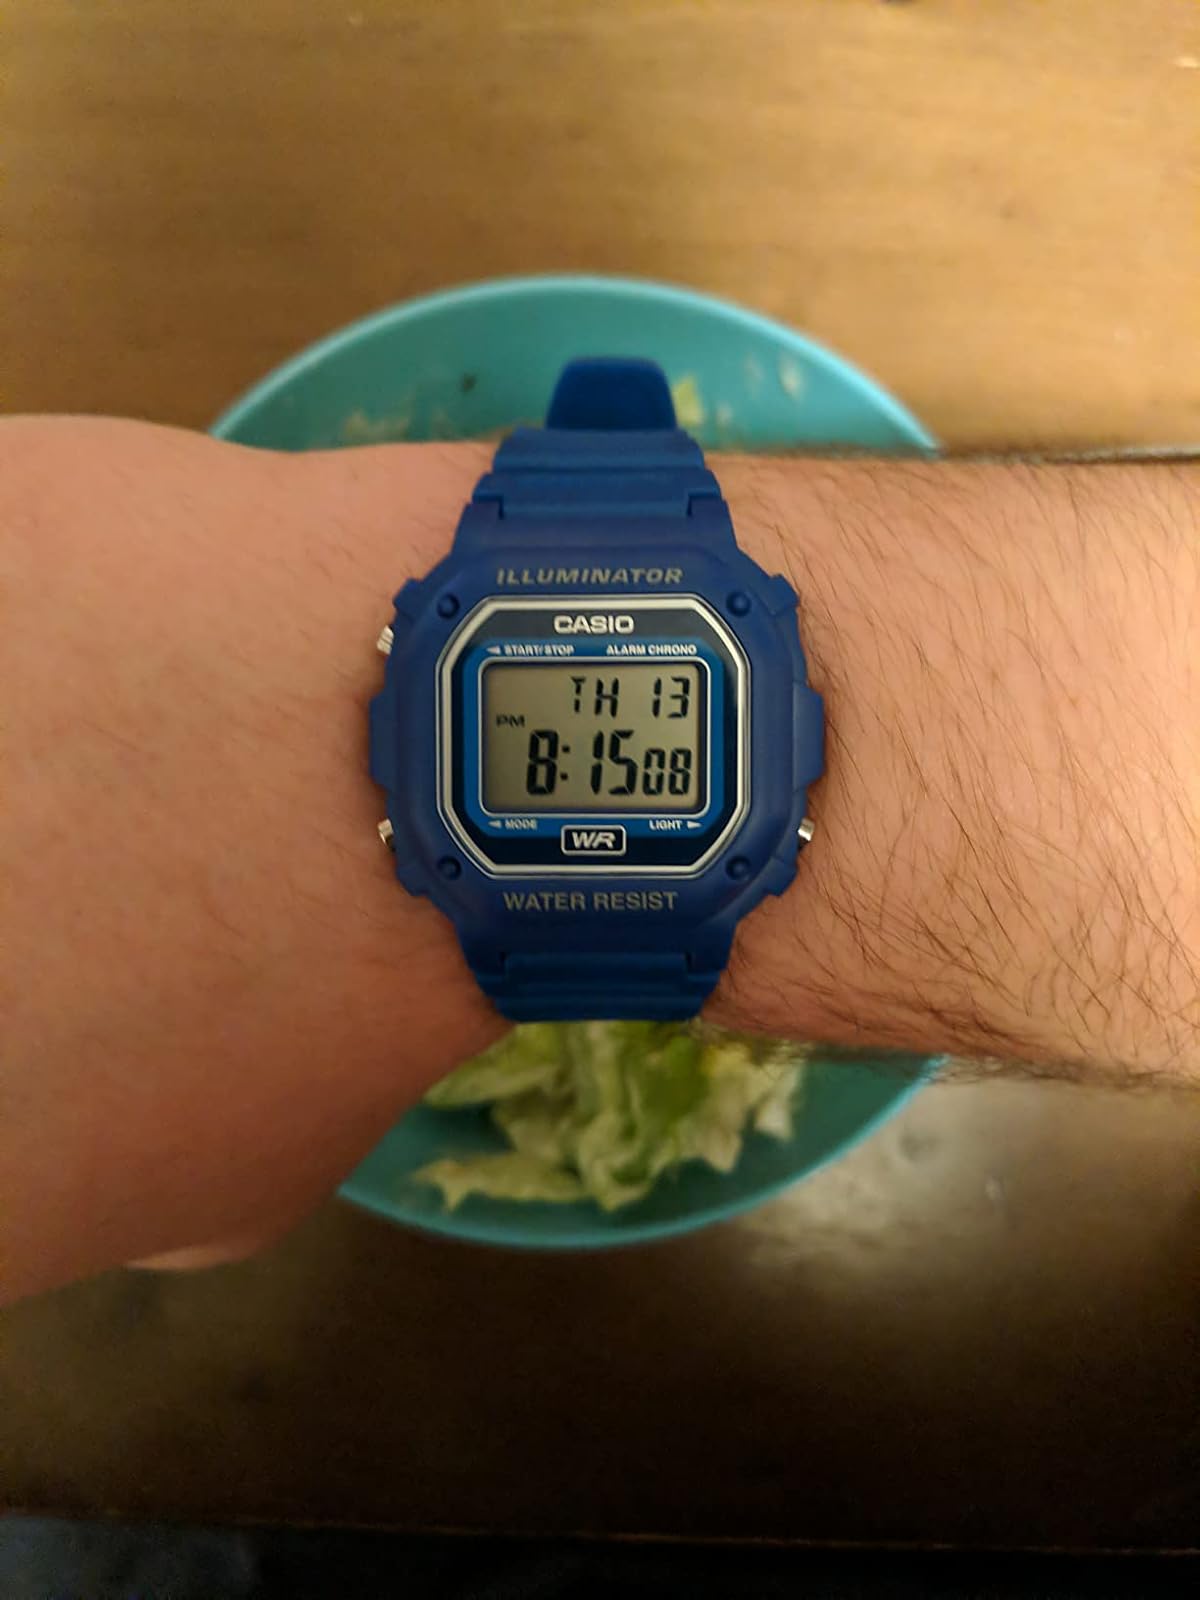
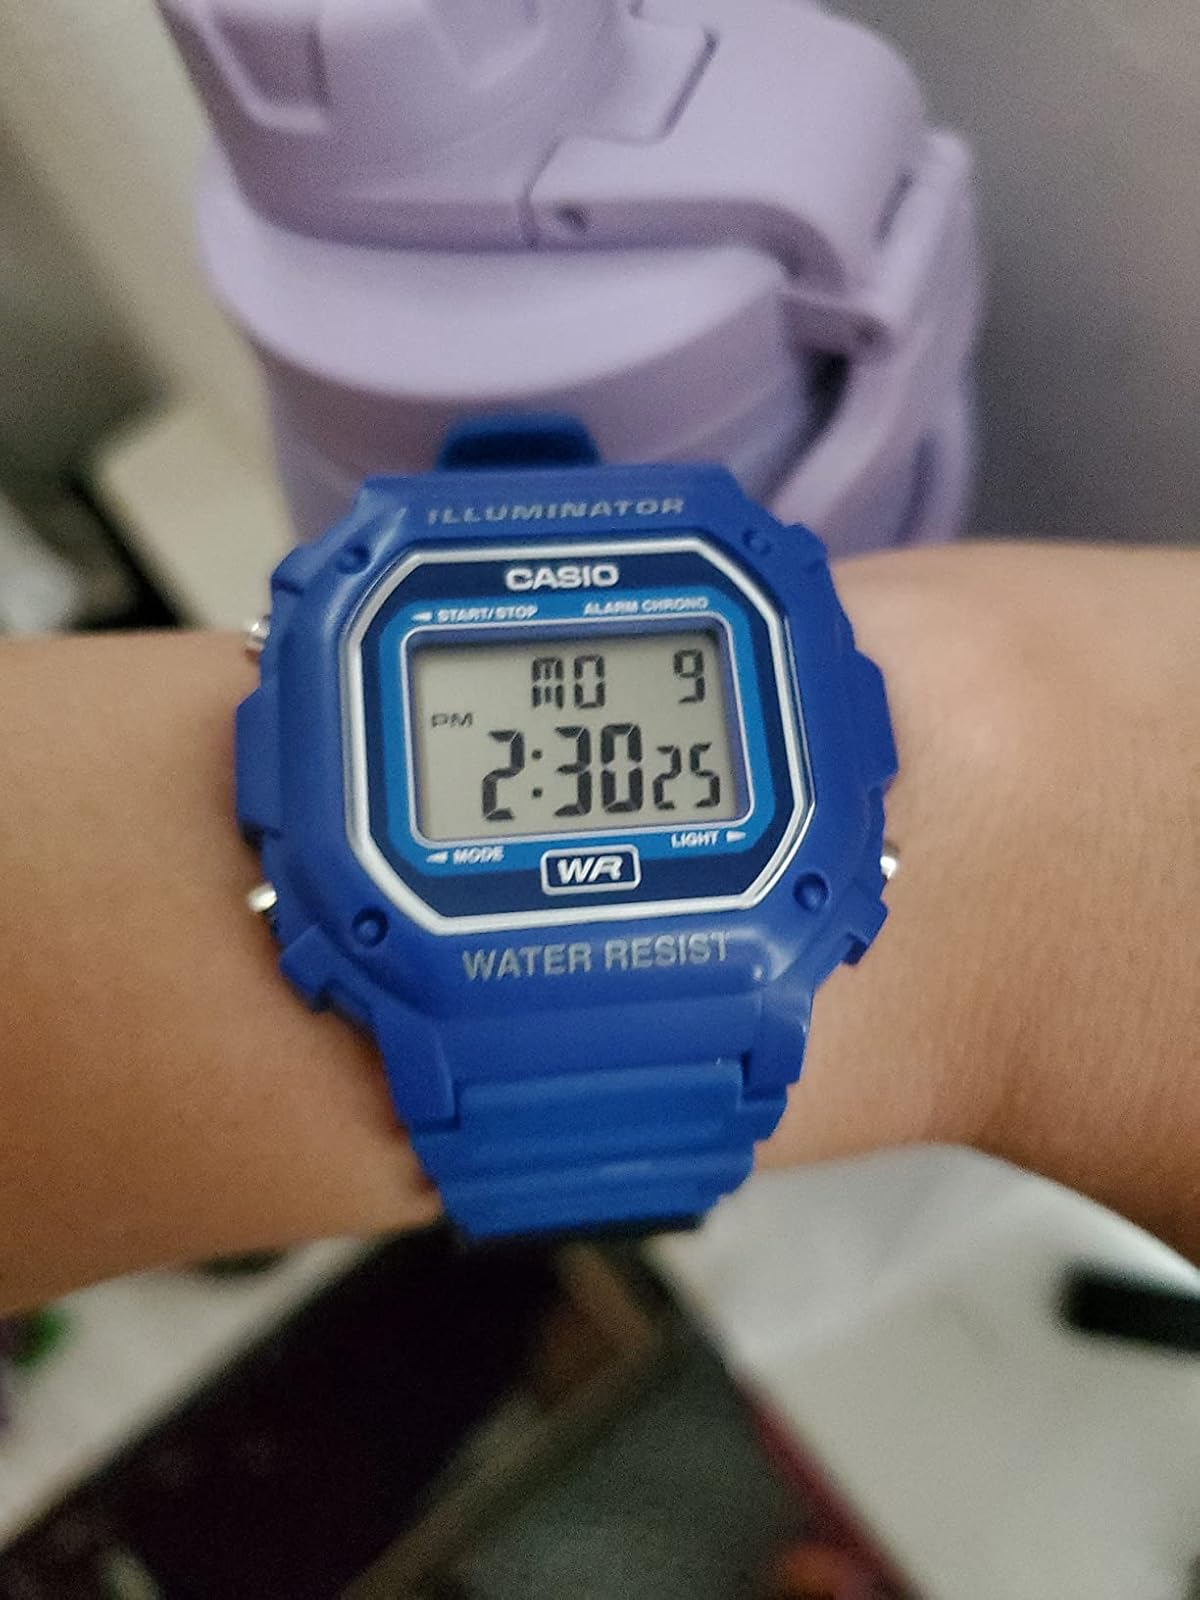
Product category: accessories_watch
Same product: yes